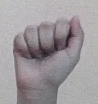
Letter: saad